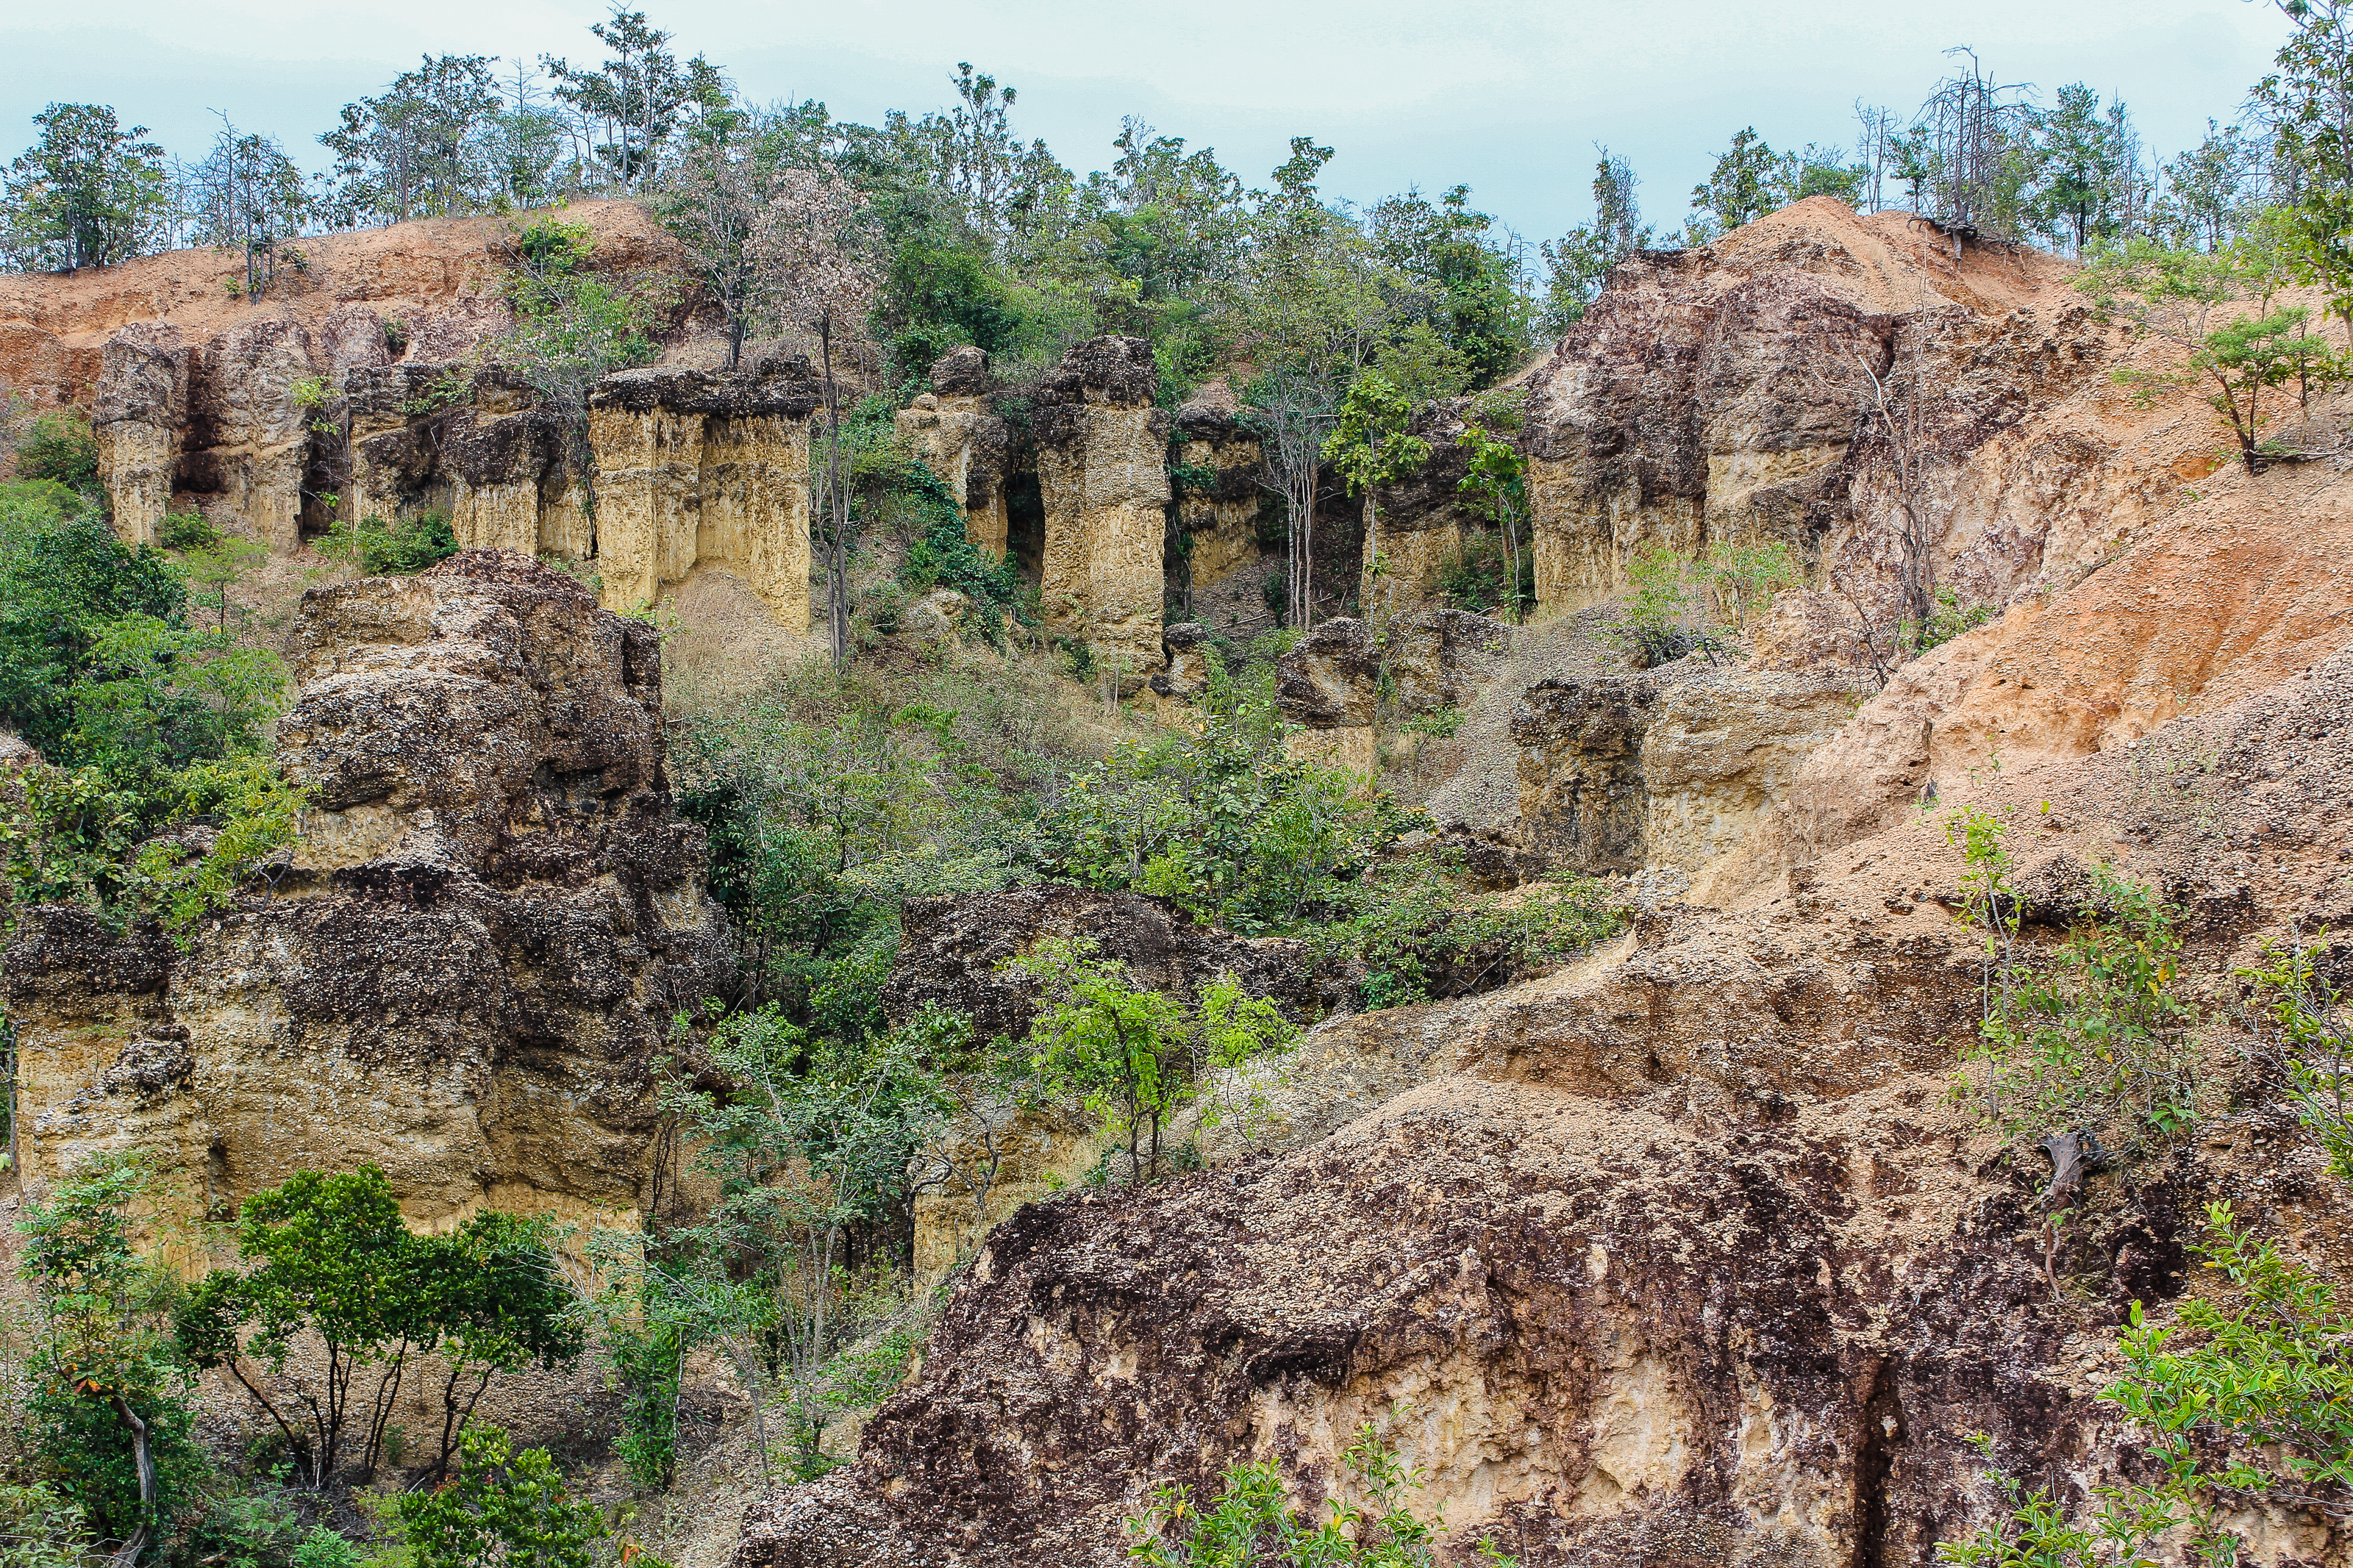
adventure, amazing, attraction, background, beautiful, chiangmai, cliff, ecological, environment, eroded, erosion, famous, foliage, forest, geology, gorge, grand canyon, grass, green, high, journey, jungle, landmark, landscape, mountain, natural, nature, outdoor, park, pha chor, recreation, rock, scenery, sightseeing, southeast, stone, sunlight, sunshine, thailand, tourism, tourist, trail, travel, tree, trekking, valley, viewpoint, wild, woods, outcrop, escarpment, vegetation, formation, natural landscape, badlands, nature reserve, bedrock, geological phenomenon, national park, shrubland, plant community, state park, terrain, quarry, plant, soil, canyon, wildlife, historic site, aqueduct